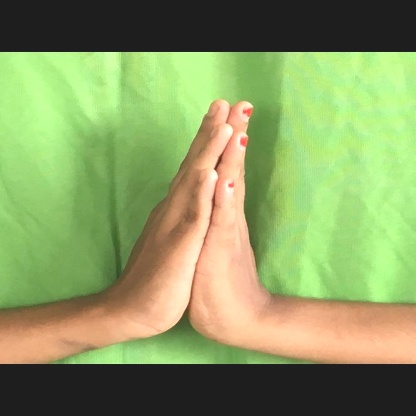
Mudra: Anjali